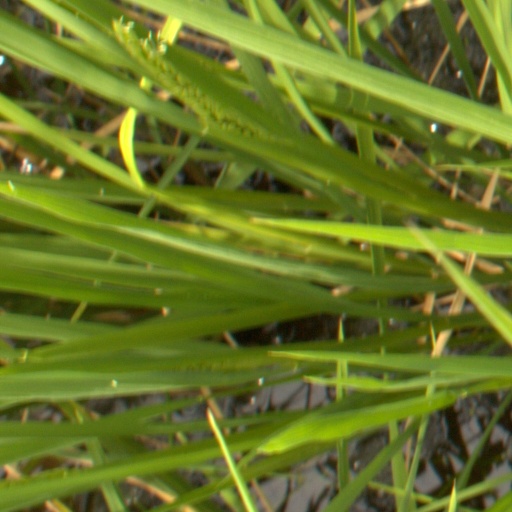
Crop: rice